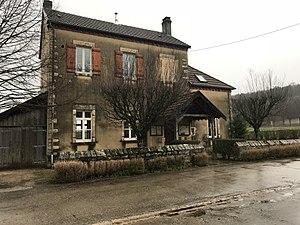
Grange-de-Vaivre (Jura) en janvier 2018.
Grange-de-Vaivre est une commune française située dans le département du Jura en région Bourgogne-Franche-Comté.